SLAPP Suits

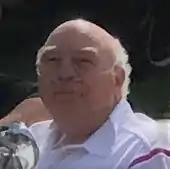
Photograph of Robert E. Murray

For the final portion of the segment, Oliver staged a five-minute musical number titled "Eat Shit, Bob!" after the miner's returned check. Initially set in his studio, it began with Oliver singing slowly that "even though he'll threaten legal Armageddon, we have just one tiny thing to say..." and then he gave the finger and exclaimed "Bob Murray can go fuck himself today!" Oliver then introduced the "Suck My Balls Bob Dancers”, who moved the setting to the streets of New York City as they and an increasing cast recounted fictional anecdotes of Murray committing outlandish and horrifying acts. They jokingly sang that he perpetrated the assault of Nancy Kerrigan, spat on the "Mona Lisa", cut off Vincent van Gogh's ear, launched puppies into outer space, advised Adolf Hitler to quit painting and "find a new career", sold drugs to Bill Cosby and served as Jeffrey Epstein's prison guard, carried out the assassination of Archduke Franz Ferdinand and started World War I, inserted candy into his rectum in an M&M’s store, masturbates to "Schindler’s List", had sexual intercourse with squirrels, and was the unidentified Zodiac Killer. The segment ends with Oliver and the dancers in Times Square, reminding Murray that "it doesn't count as slander 'cuz it's way too weird.", before culminating with the number's title.